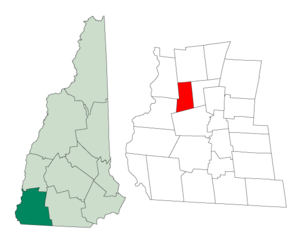
Surry est une municipalité américaine située dans le comté de Cheshire au New Hampshire. Selon le recensement de 2010, sa population est de 732 habitants.